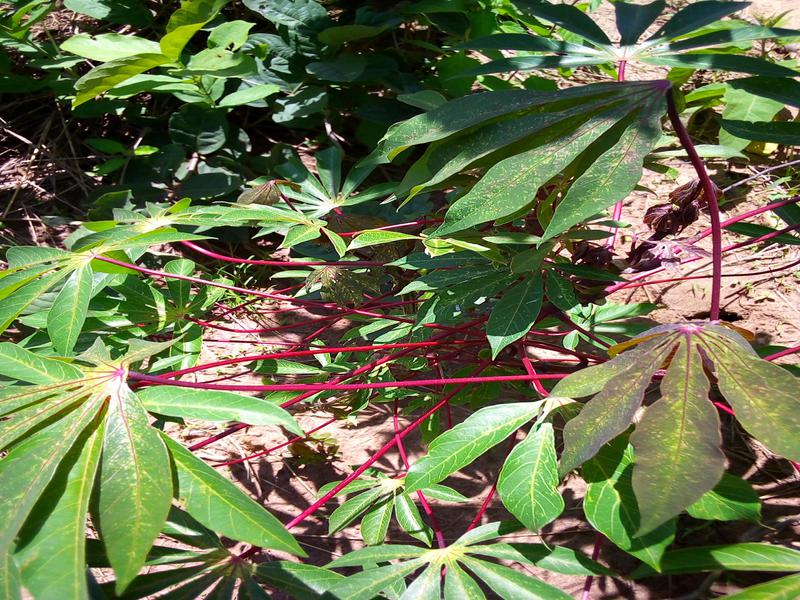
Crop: cassava
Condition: green_mottle